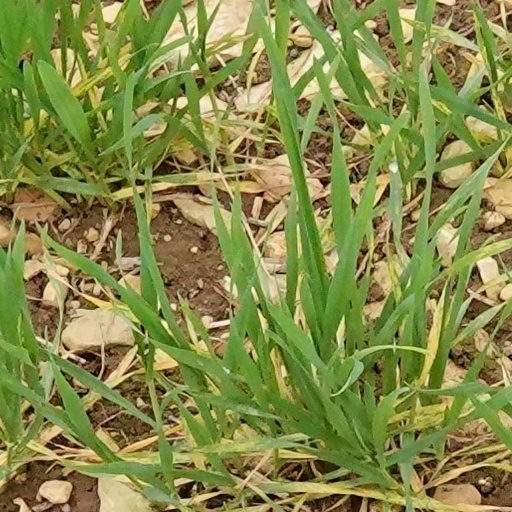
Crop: wheat